Abu Dhabi Adventure Challenge

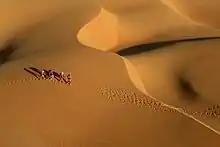
In 2010 a record-breaking 50 teams from 20 nations will head into the vast Empty Quarter desert

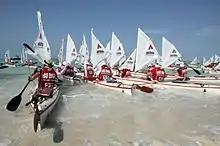
Sea kayaking will be amongst the challenges the teams will face

Since its inception in 2007, the Challenge has attracted a swelling number of participating teams from across the globe which has earned it a reputation of the world's most international adventure race.